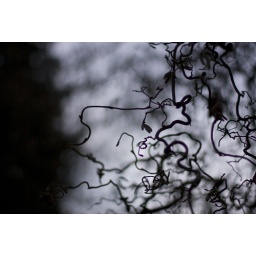
outside the fish house restaurant in stanley park